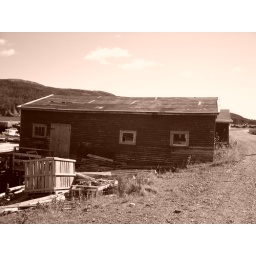
Old boat house in red harbour, newfoundland, canada